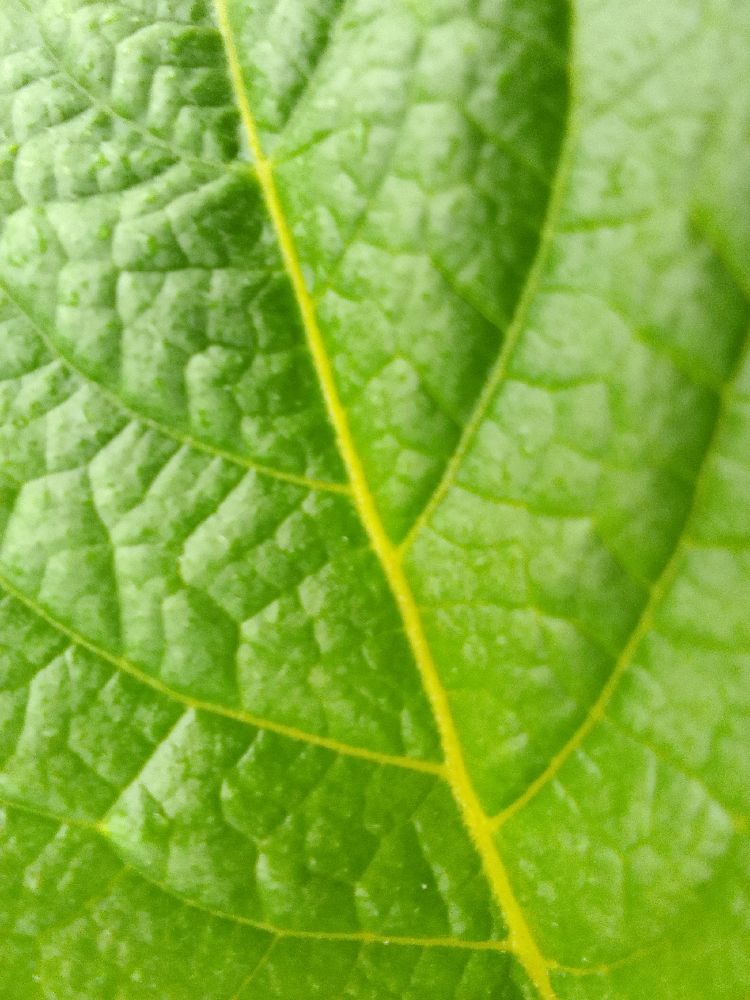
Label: Healthy